Freud family

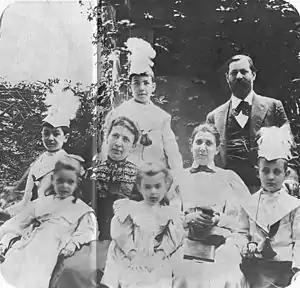
Sigmund Freud's family in 1898 - front row: Sophie, Anna, and Ernst Freud; middle row: Oliver and Martha Freud, Minna Bernays; back row: Martin and Sigmund Freud. Mathilde, the eldest child, is not included.

After Sigmund Freud's death in 1939, Martha and Anna Freud made their home available to relatives and friends fleeing the Nazi occupation of Europe. In 1941, following the death of Martha's sister, Minna, Dorothy Burlingham (1891–1979) became a permanent member of the household. From their first meeting in Vienna in 1925, Anna and Dorothy developed "intimate relations that closely resembled those of lesbians", although Anna "categorically denied the existence of a sexual relationship". Dorothy had been a patient of Freud's and her four children, Bob, Mary (Mabbie), Katrina, and Michael, were among the first of Anna's after she had begun her own psychoanalytic practice. During and after the war they collaborated in establishing the Hampstead War Nursery that provided therapy and residential care for children whose lives had been disrupted by the war. Their work laid the foundations for the post-war Hampstead Child Therapy Course and Clinic, founded in 1952 (later renamed the Anna Freud National Centre for Children and Families).